Round Tower (Vyborg)

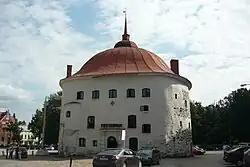
Round Tower in Vyborg

Round Tower is a fortification at the market square of Vyborg. It was built in 1547–1550 by the order of Gustav I of Sweden as a part of the medieval town wall. Today it serves as a restaurant and is one of the most popular sights in Vyborg.